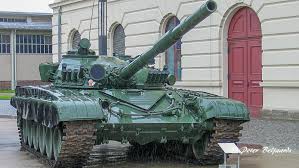
Label: T-72